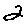
Label: 2